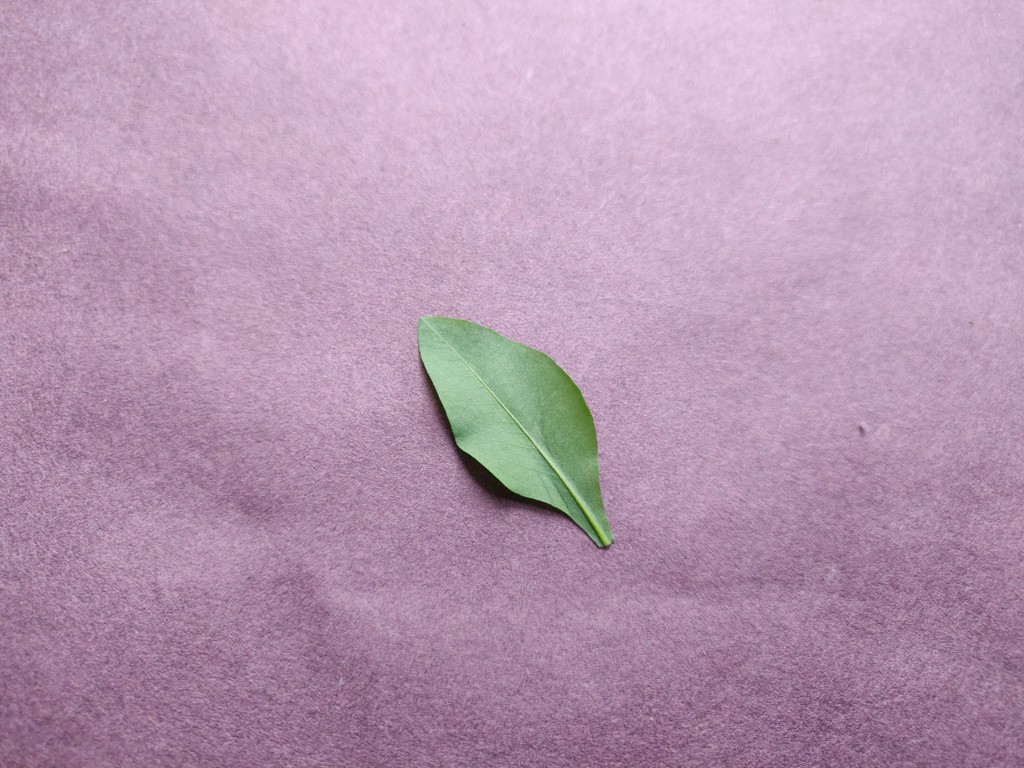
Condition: Healthy
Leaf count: single
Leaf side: back